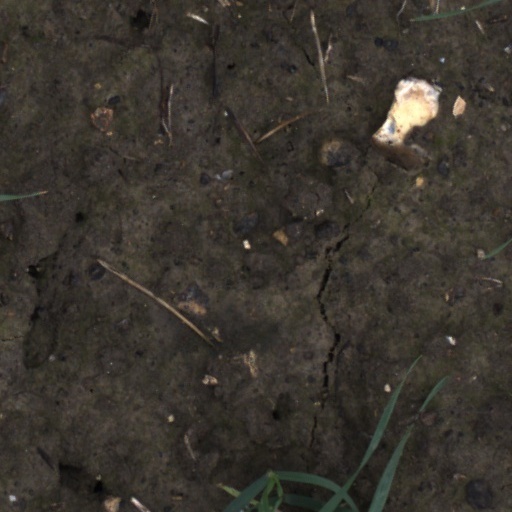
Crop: wheat